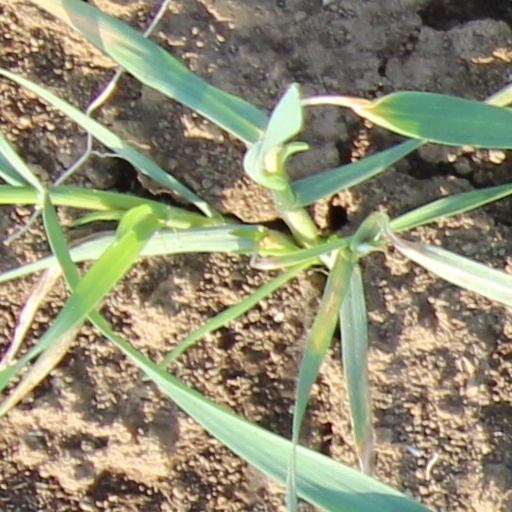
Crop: wheat